Augustus Post

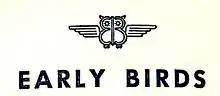
Early Birds

The case of "Post v. Post" returned to the headlines periodically over a four-year period between 1907 and 1911. Augustus Post petitioned the court to have his alimony reduced, indicating that he was ill and had lost his fortune in the stock market panic of 1907. His primary employer, E. D. Shepherd Banking, went into bankruptcy that year, but Post continued his work in Alexander Graham Bell's Aerial Experiment Association and then worked with Glenn Curtiss building and testing aircraft. By 1912 Emma and Augustus Post had formally separated and Emma Post had moved to Virginia.